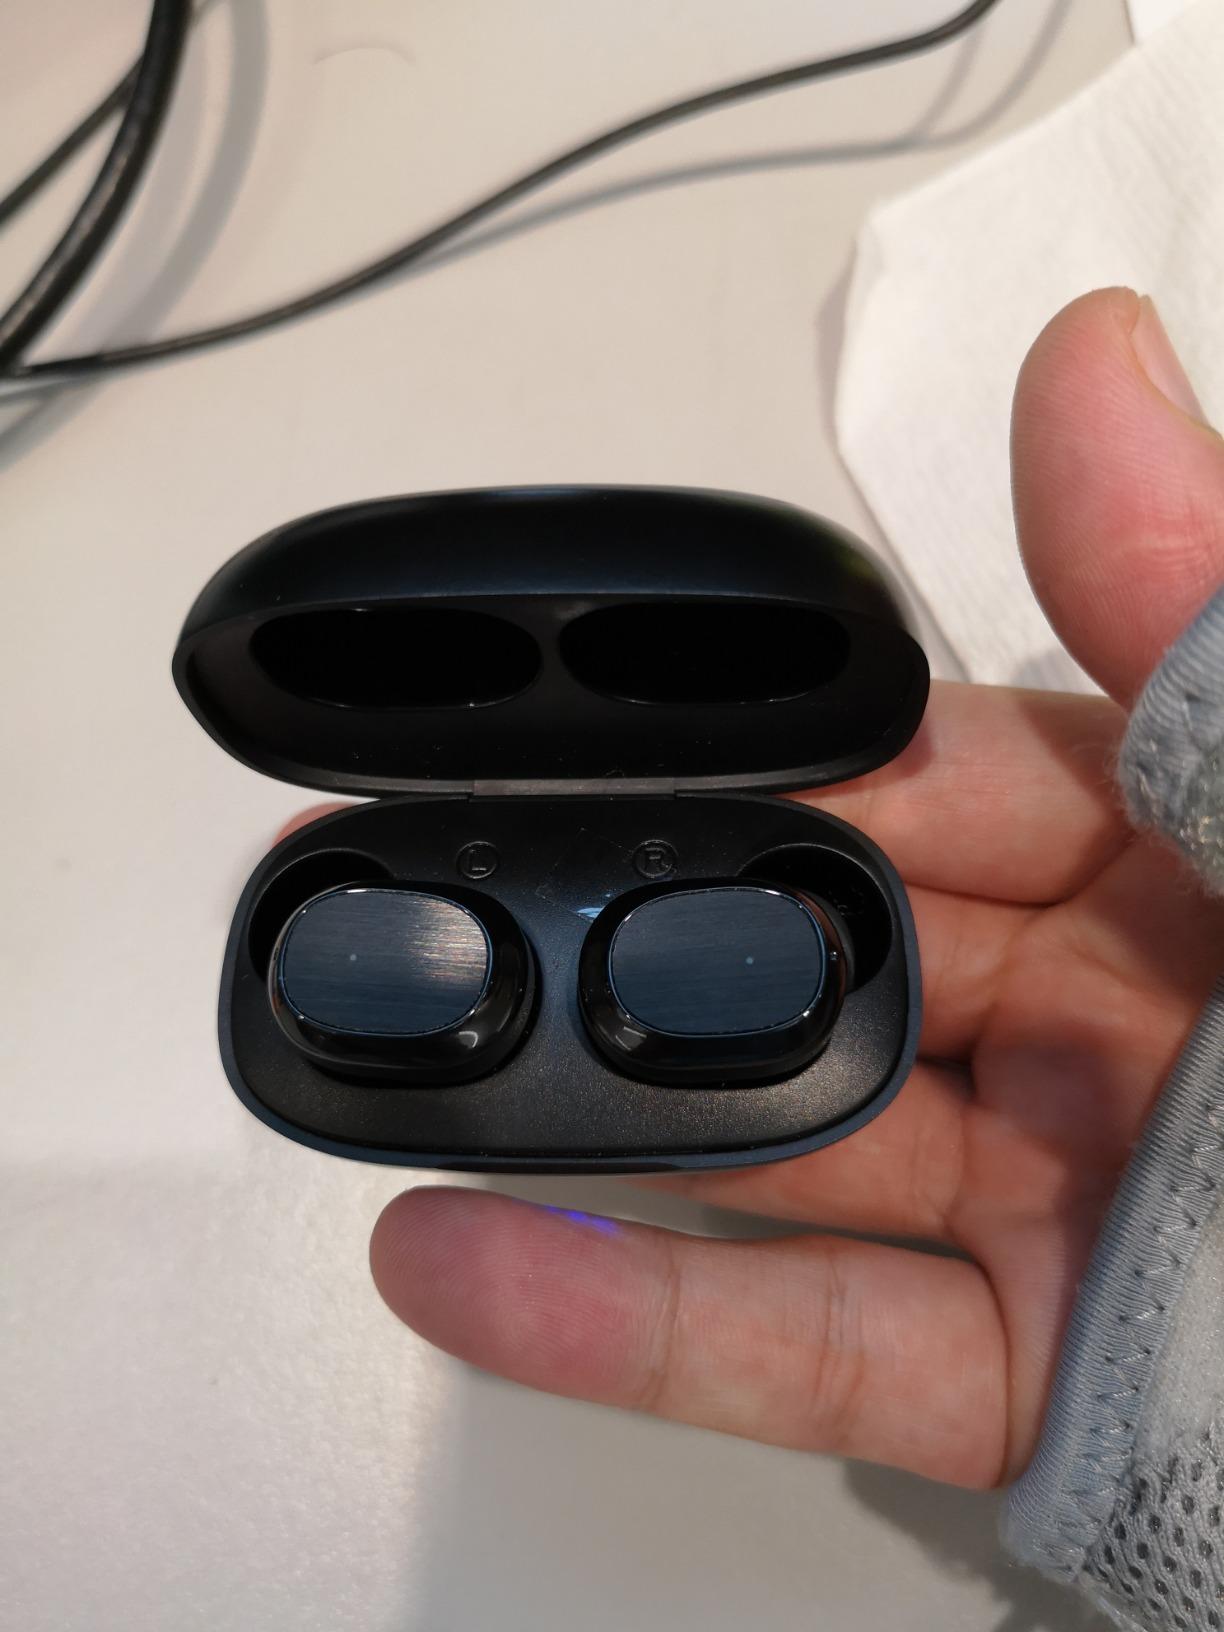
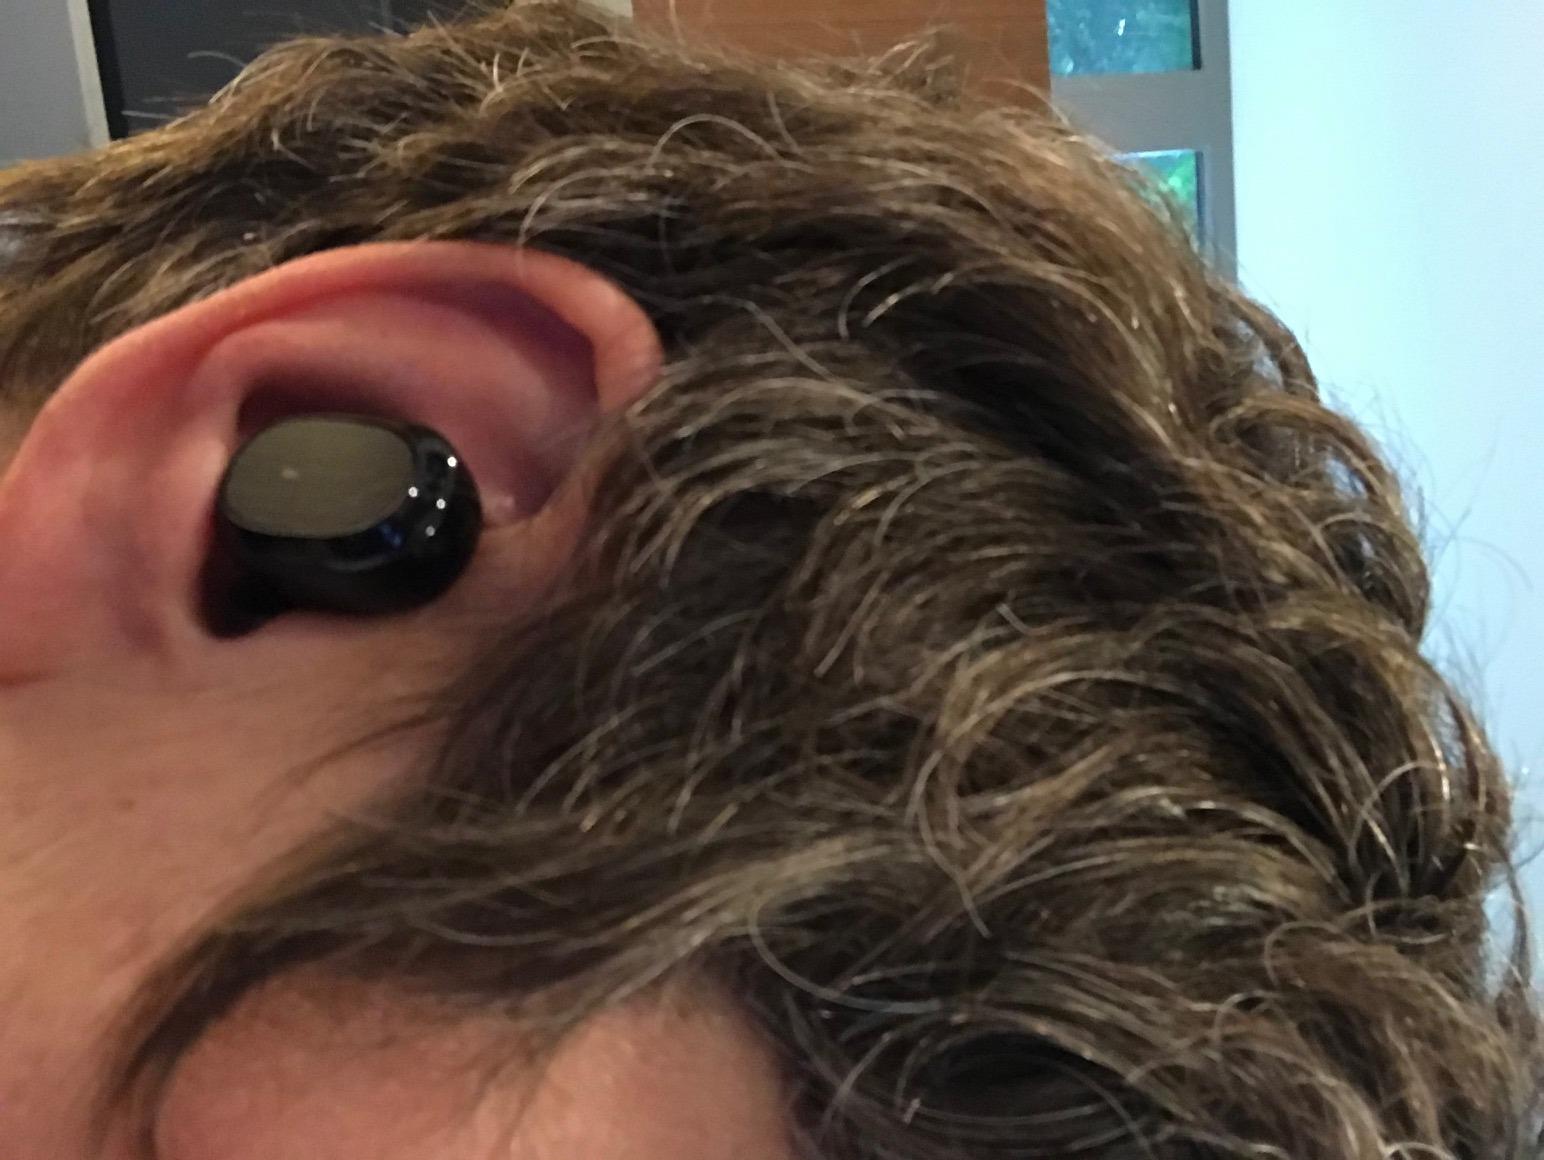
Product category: earbuds
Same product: yes